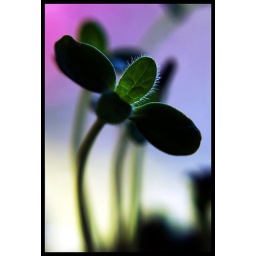
A seedling silhouette in my kitchen window sill No 02